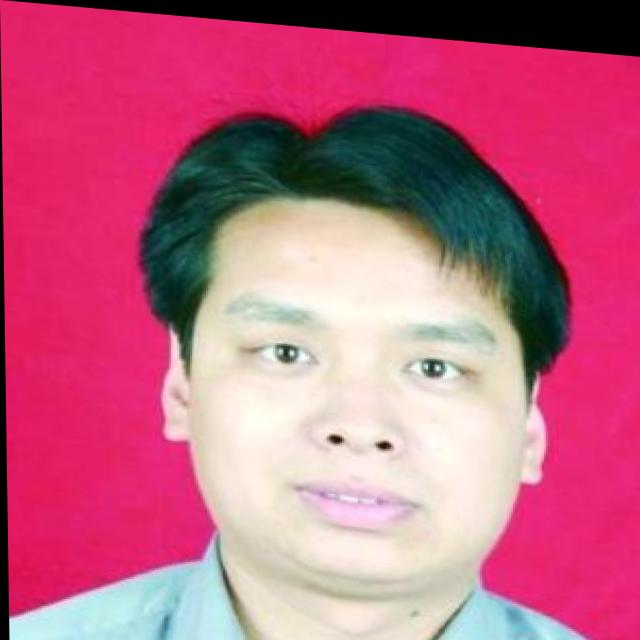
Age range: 21-44